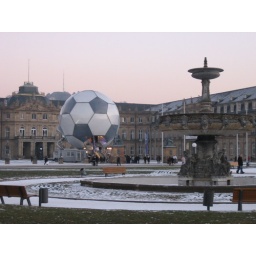
The giant soccer ball in the middle of a castle in downtown Stuttgart